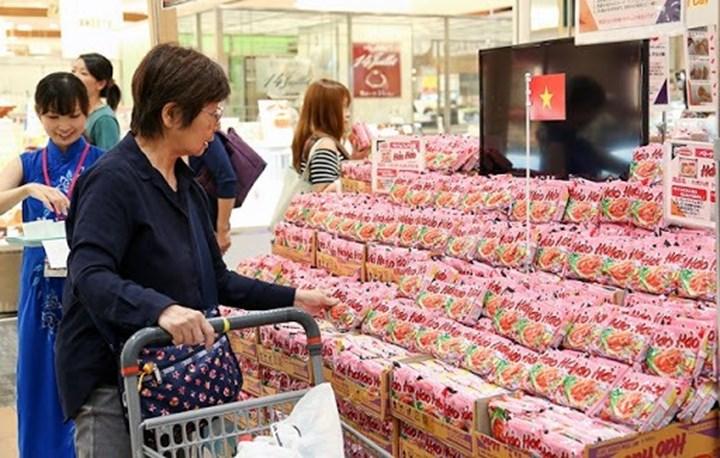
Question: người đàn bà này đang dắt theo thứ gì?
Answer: xe đẩy siêu thị